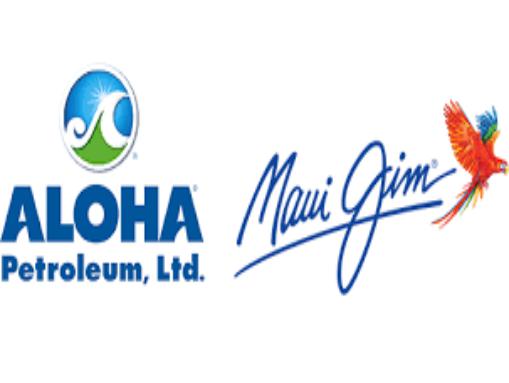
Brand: maui jim
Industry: Clothes